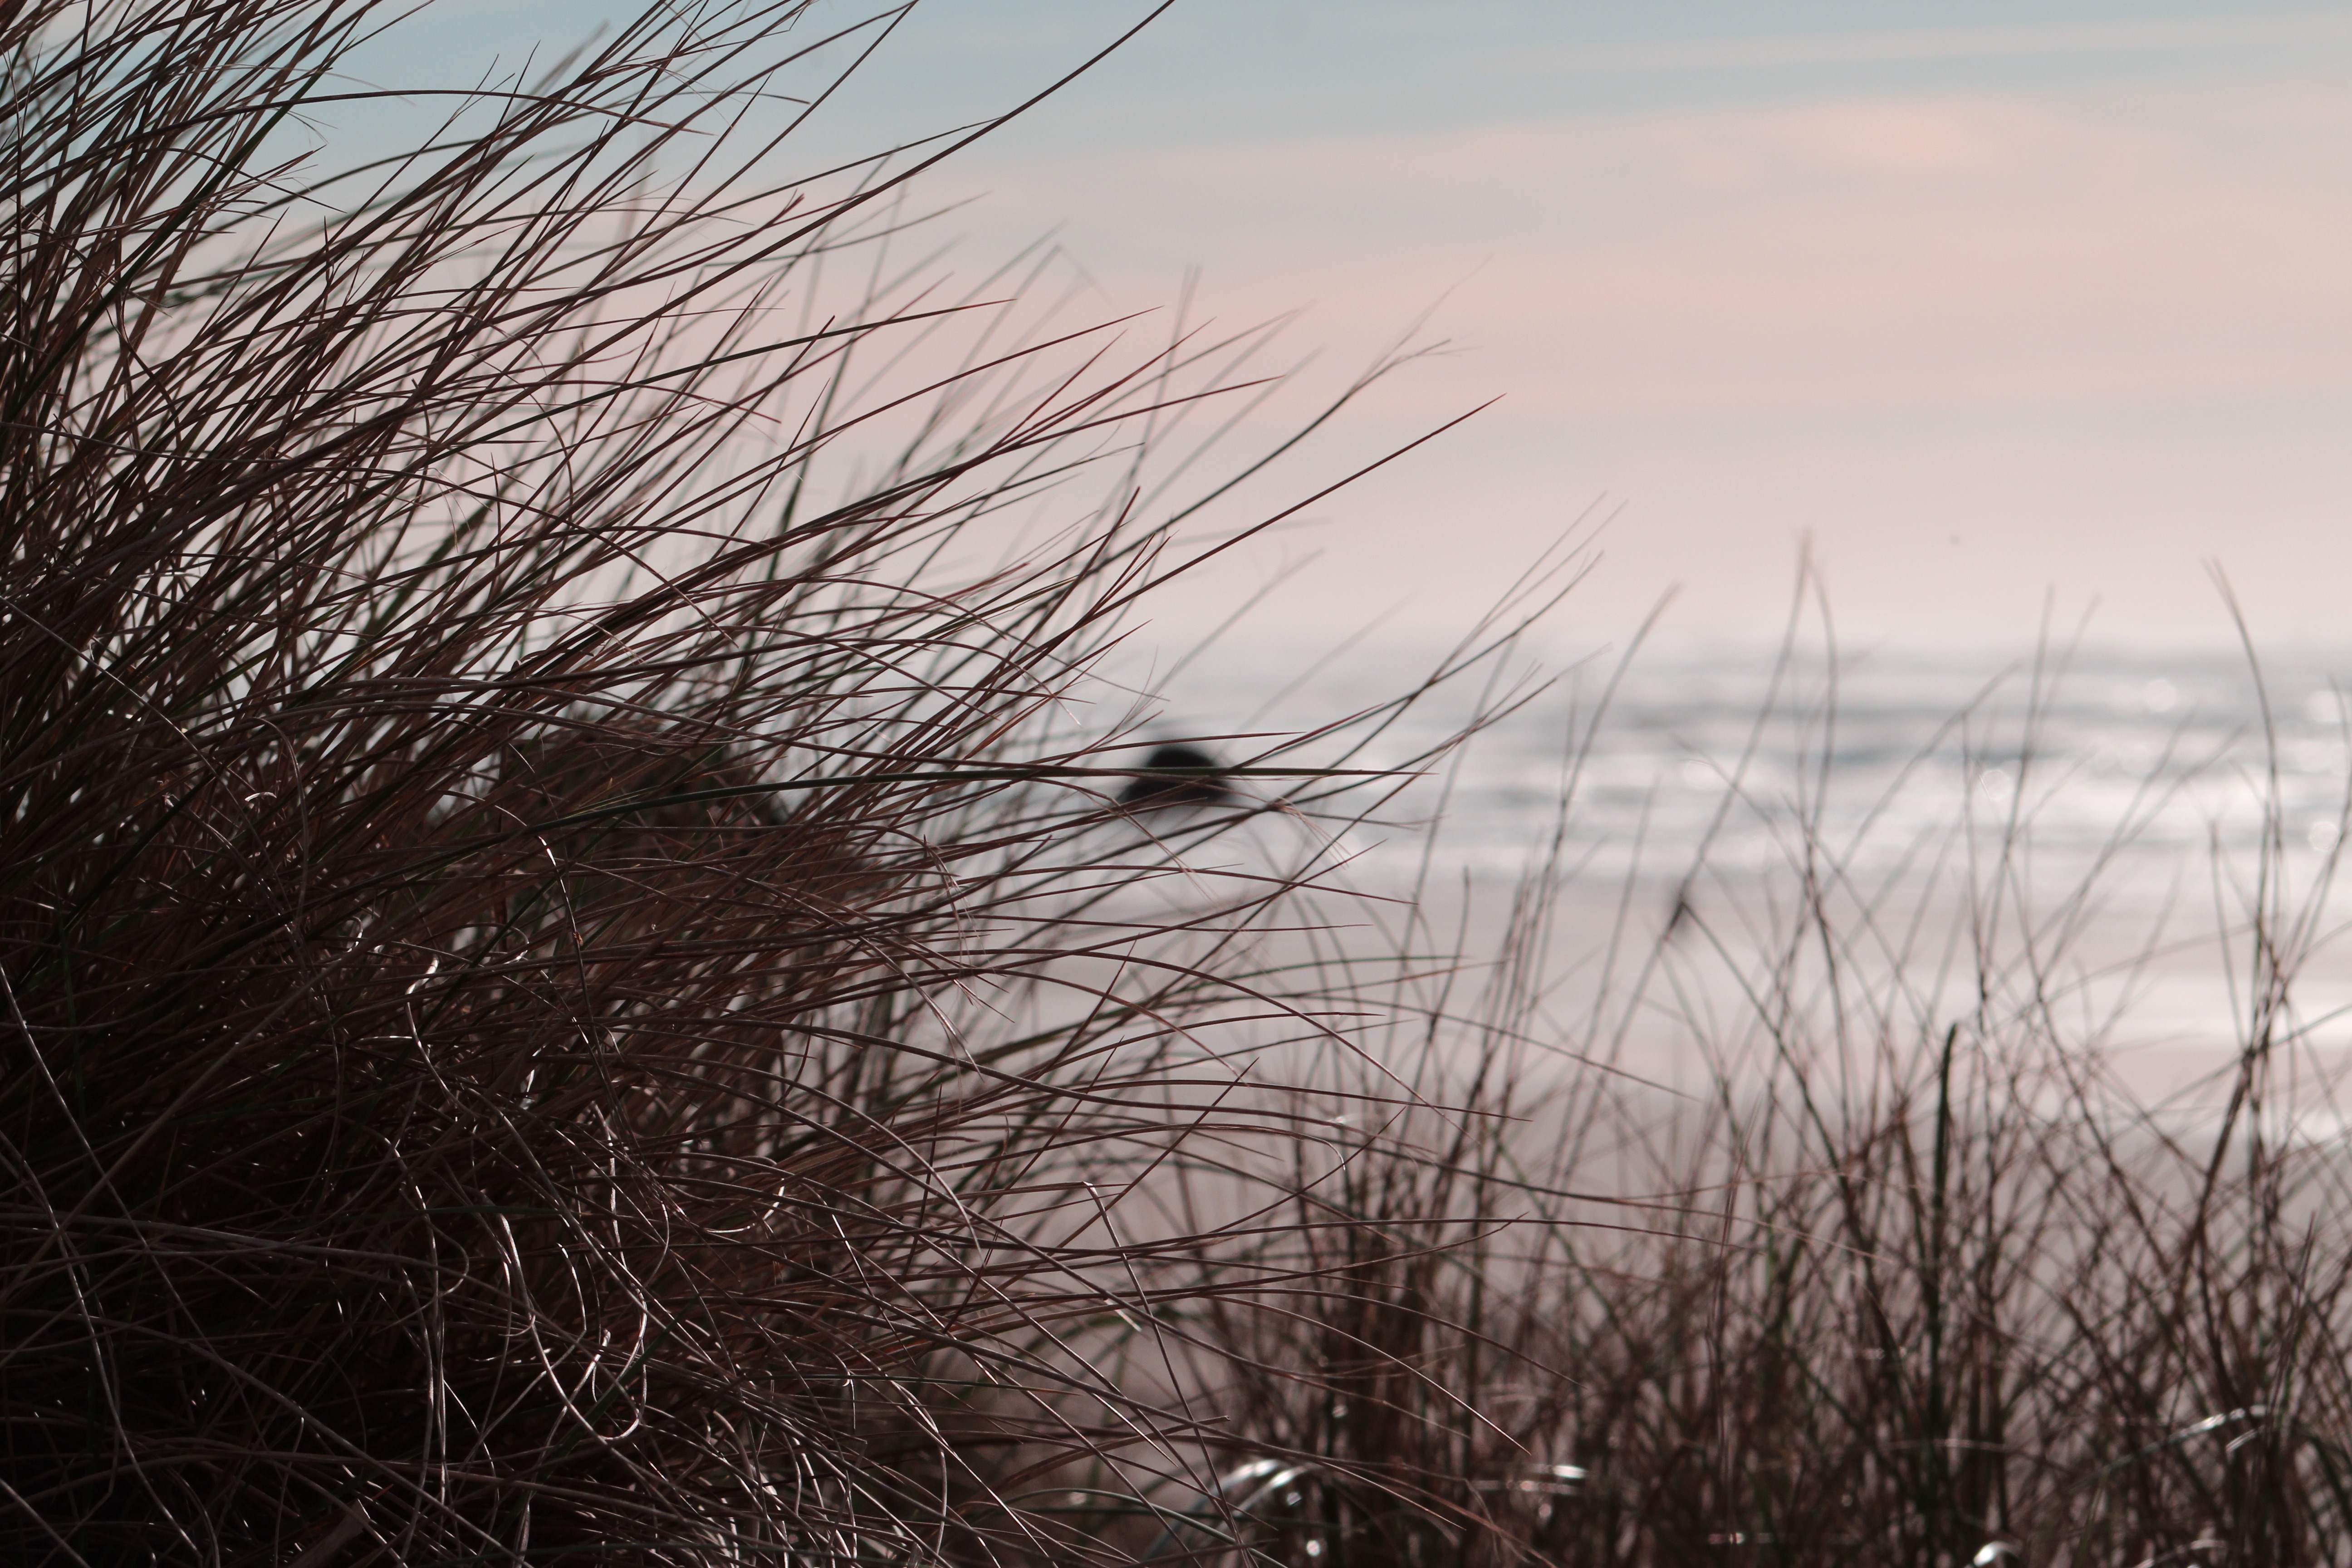
tree, nature, grass, branch, winter, plant, sky, prairie, sunlight, morning, wind, dawn, atmospheric phenomenon, grass family